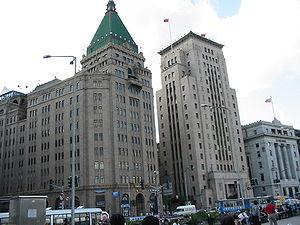
P & T Architects & Engineers appelée aussi Palmer & Turner Architects est la plus importante agence d'architecture de Hong Kong et l'une des plus importantes de Chine et même du monde. En 2016 elle était la dixième plus grande agence d'architecture du monde par le nombre d'architecte. Elle comprend plus de 2 000 collaborateurs, opère dans plus de 70 villes et conçoit plus de 10 millions de m² de locaux par an.